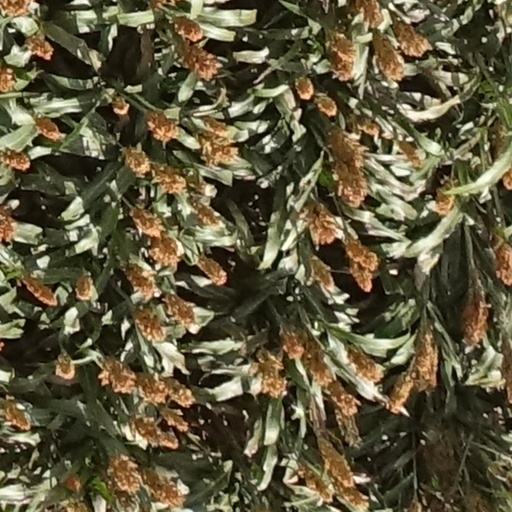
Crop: sorghum